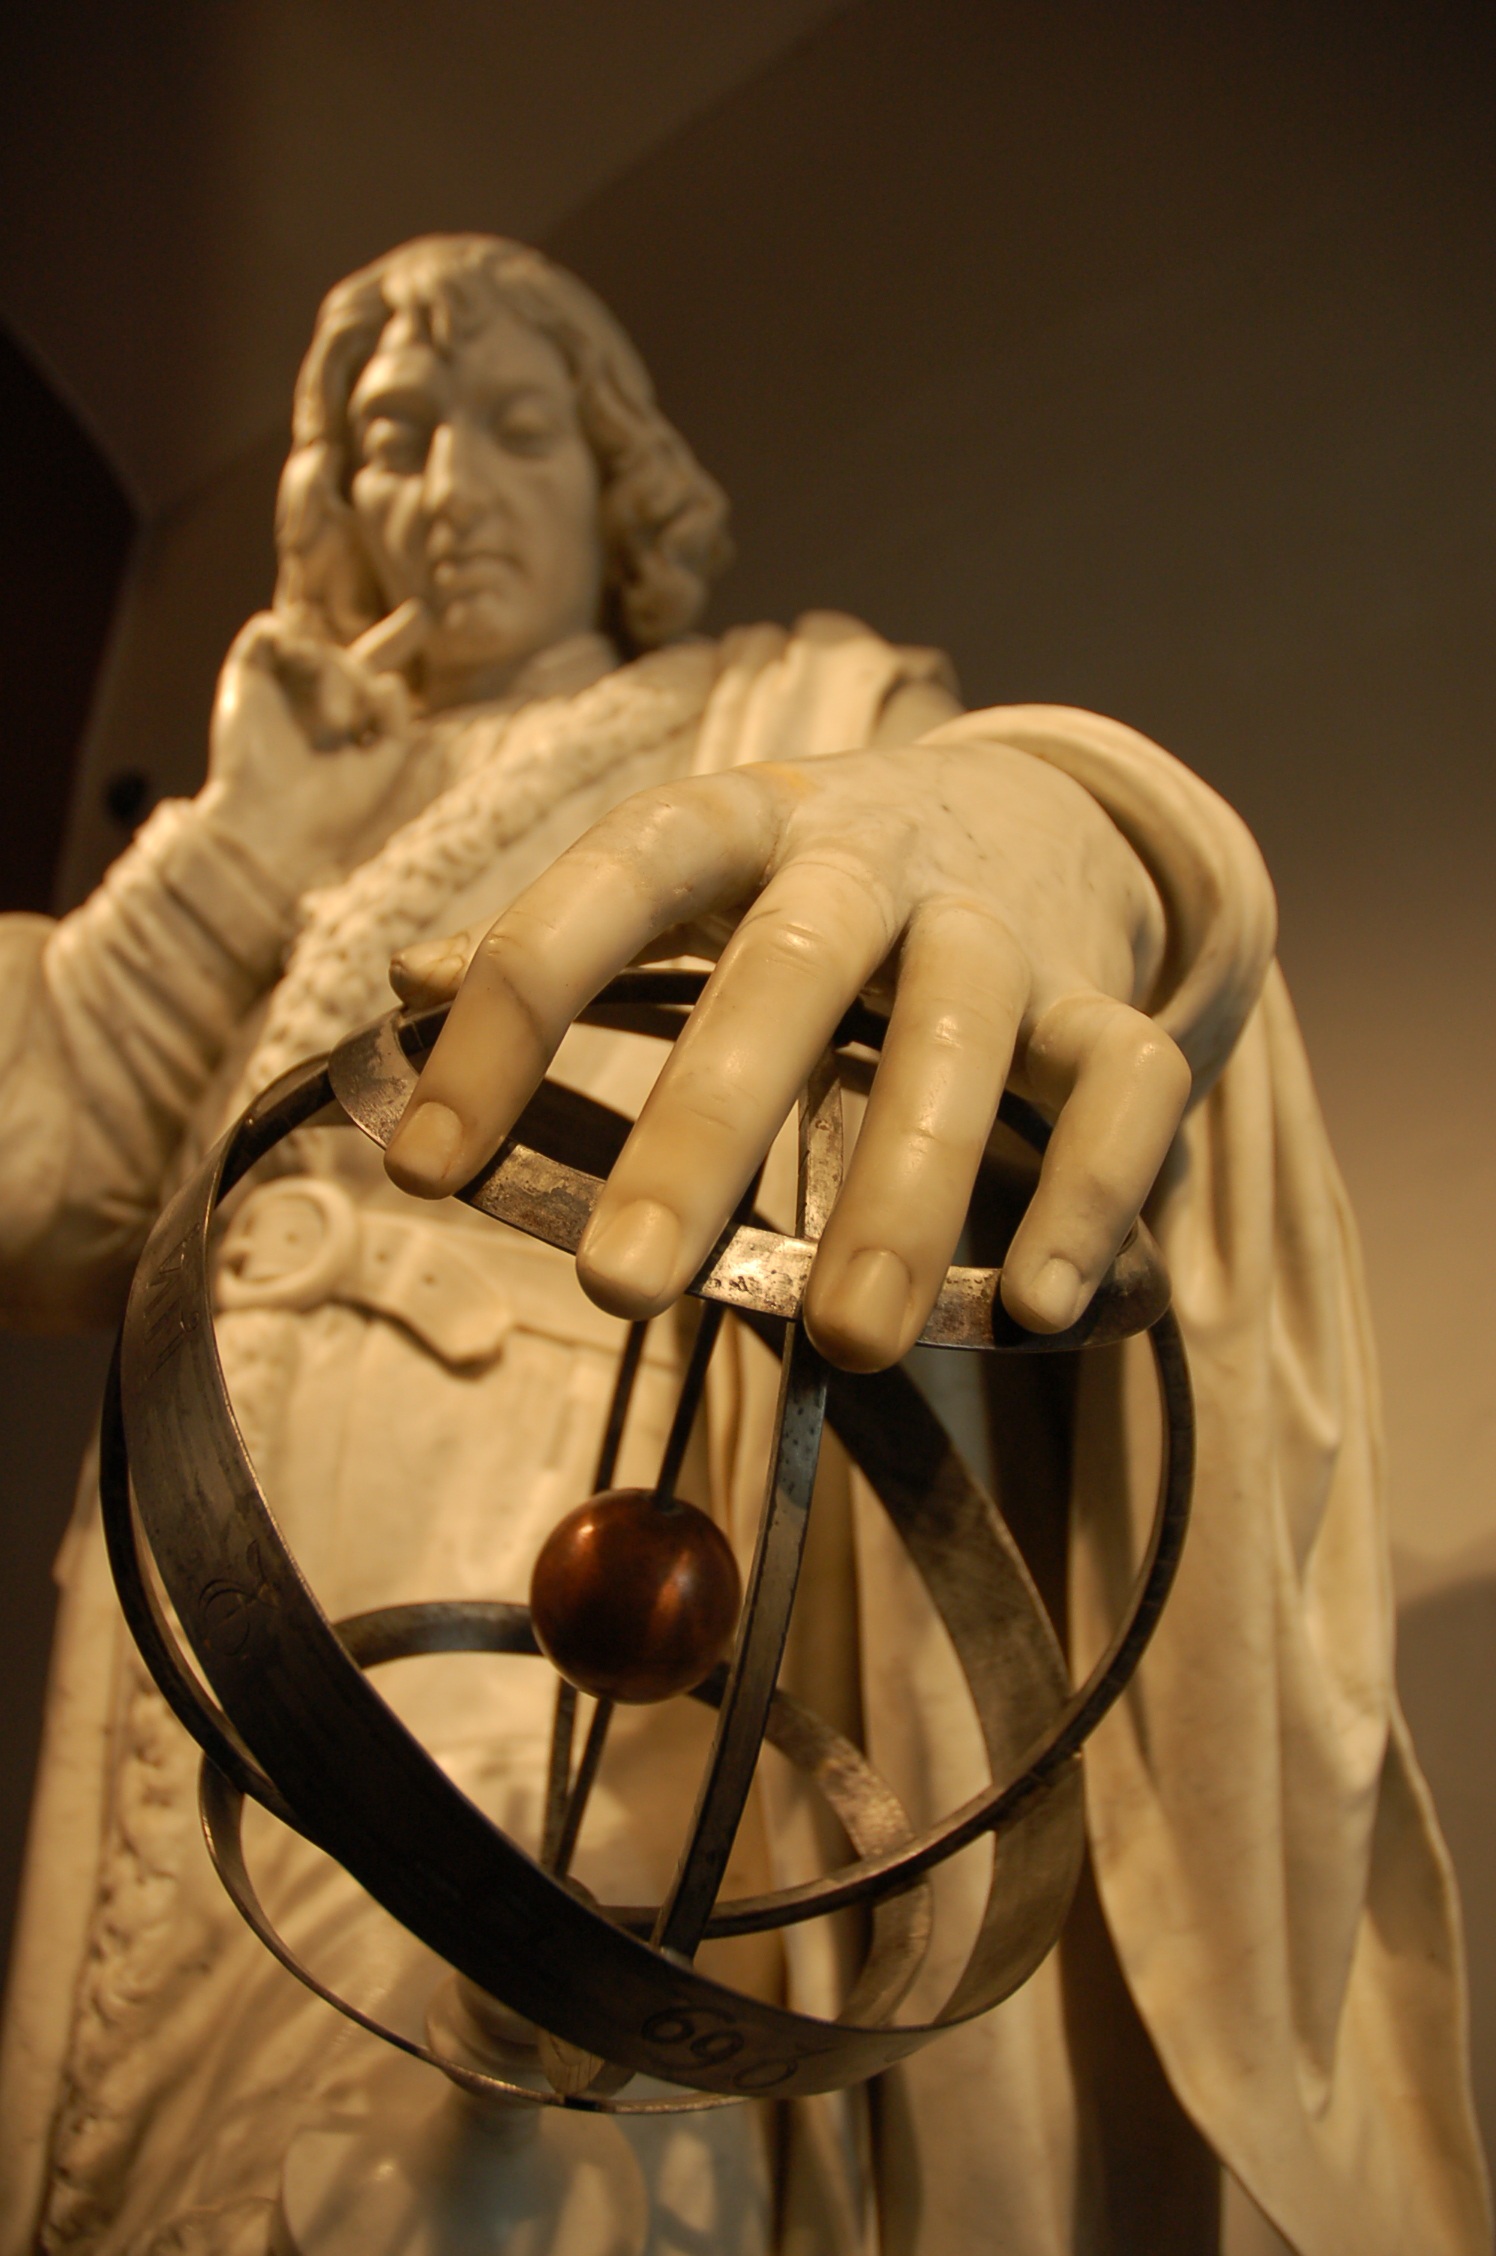
hand, monument, statue, sculpture, art, astronomy, carving, the museum, astronomer, torun, ancient history, copernicus